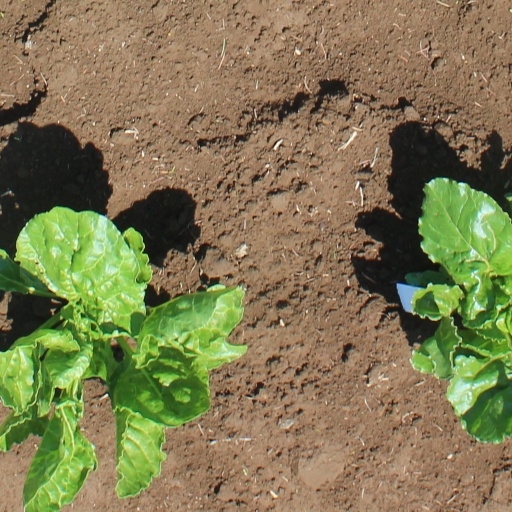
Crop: sugar beet